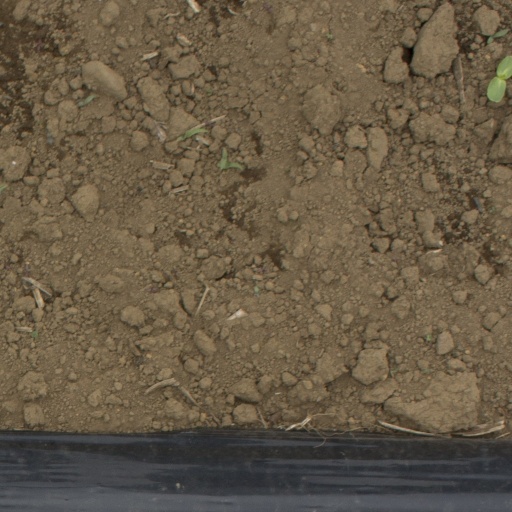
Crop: Jerusalem artichoke